List of Rave Master characters

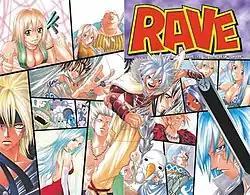
Many of the main and supporting characters of "Rave Master"

The "Rave Master" manga and anime series features an extensive cast of characters created by Hiro Mashima. The series takes place in a fictional universe that exists as a parallel world where vast numbers of humans, as well as species known as sentenoids and demonoids, fight using weapons, magic, and evil artifacts known as Dark Brings (Shadow Stones in the anime's English dub). One of the primary users of Dark Brings is an evil terrorist organization known as Demon Card (Shadow Guard in the anime's English dub) which plans to use them to take over the world and bring it into darkness.